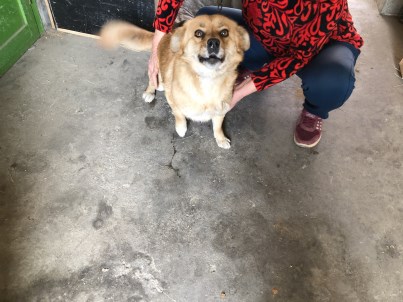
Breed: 3336-n000121-chinese_rural_dog